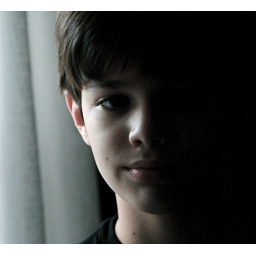
boy by window